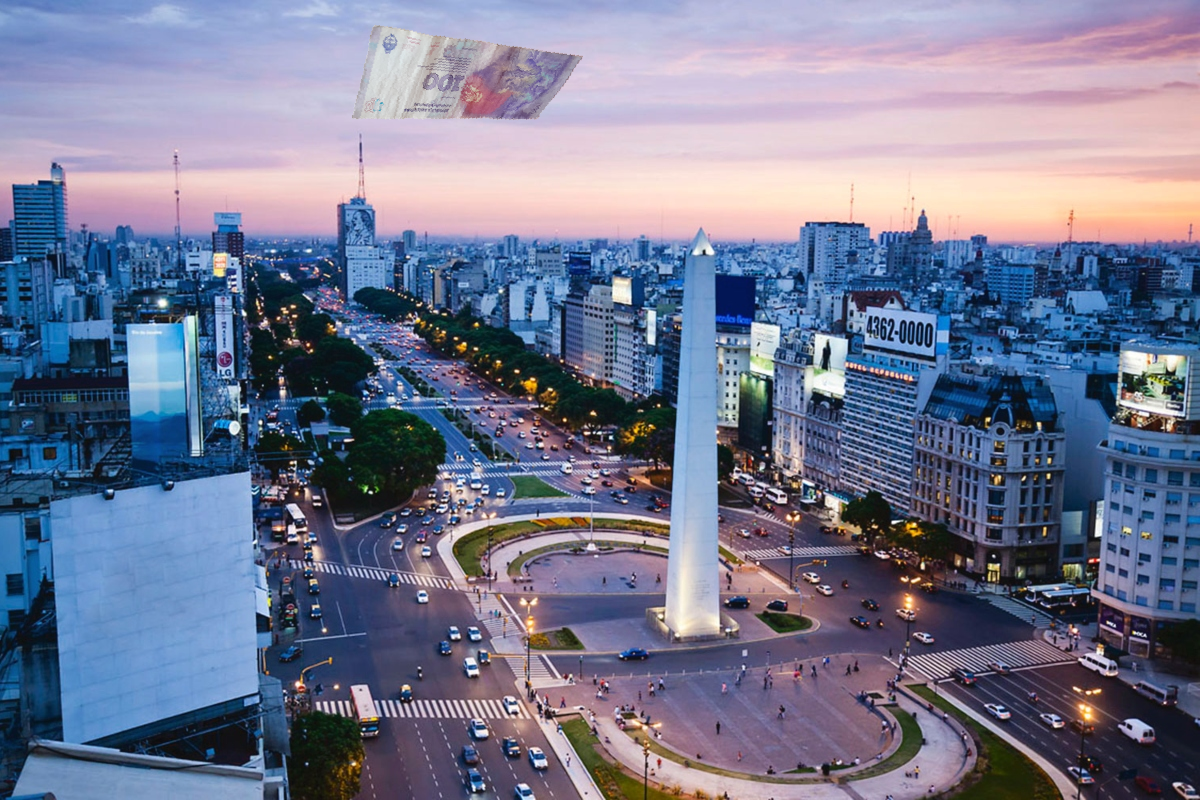
Denominación: 100